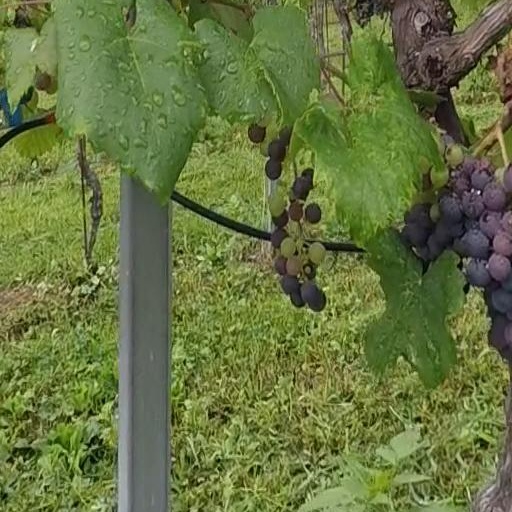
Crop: grape